Turan Bayramov

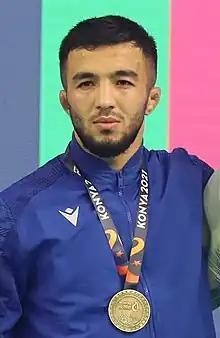
Bayramov at 2021 Islamic Solidarity Games

Turan Bayramov (born 11 January 2001) is an Azerbaijani freestyle wrestler who competes at 70 kilograms, and 74 kilograms. Bayramov claimed a silver medal from the 2021 European Championships (70kg), was the 2019 U23 World Champion and the 2018 Cadet World and Youth Olympic Champion, as well as a medalist at multiple high level age-group competitions.